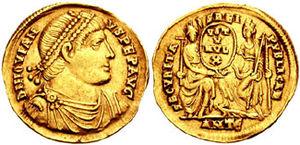
Jovien, Flavius Claudius Jovianus, est un empereur romain de 363 à 364. On ne sait quasiment rien de sa vie avant l'expédition de Julien contre l'Empire sassanide.